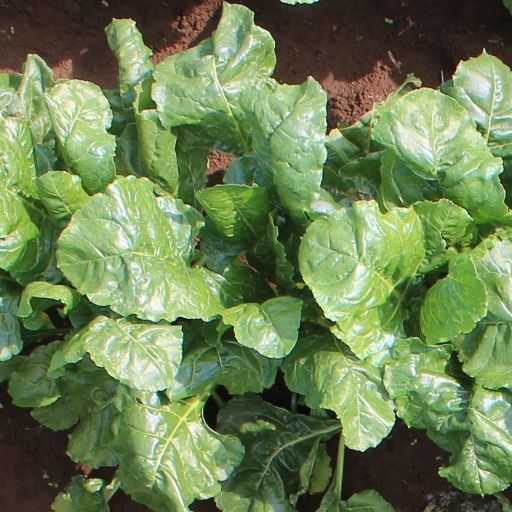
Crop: sugar beet